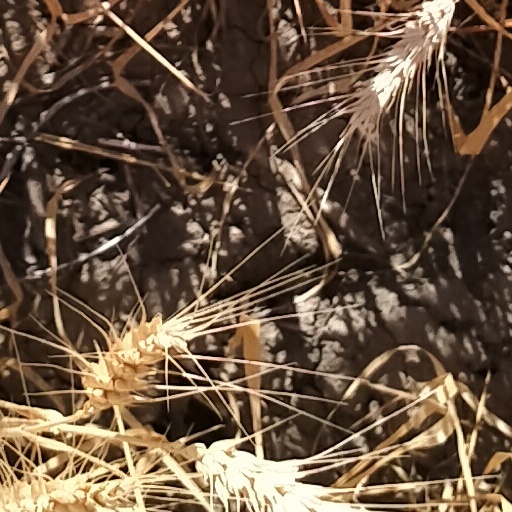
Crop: wheat